First Cymru

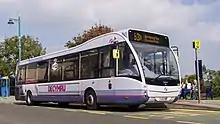
Optare Versa 49004 in Porthcawl in May 2017

First Cymru operate a bus rapid transport route (Service 4) between Singleton Hospital, Swansea University, Swansea City Centre and Morriston Hospital, which was known as the "FTRmetro". Ten Wright StreetCar articulated buses were purchased especially for the services, and the road layout around Swansea City Centre was substantially changed to accommodate and prioritise these vehicles. Customer hosts where employed to sell tickets in lieu of the drivers who were in enclosed cabs. On 28 August 2015 the Wright StreetCars were replaced by Wright StreetLite buses and in red metro branding. The customer hosts were scrapped and drivers returned to processing tickets. Much of the dedicated bus lanes for this scheme have now been removed from Swansea City Centre and the service is now predominantly operated by unbranded double deckers.